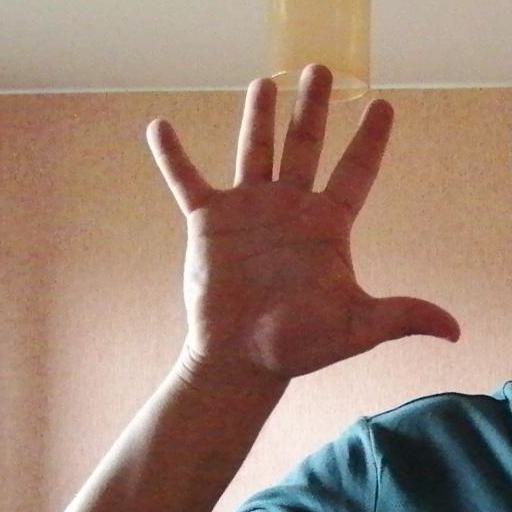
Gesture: palm